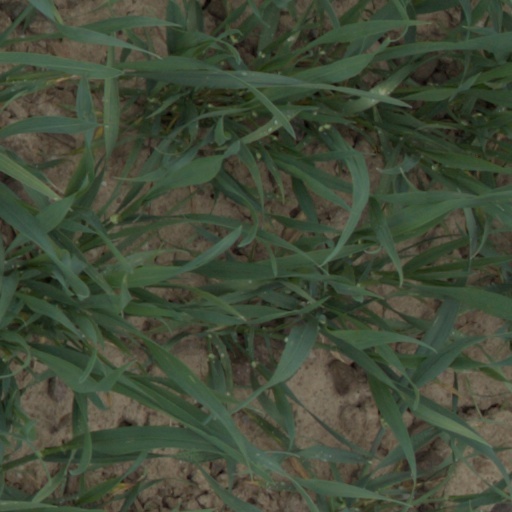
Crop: wheat